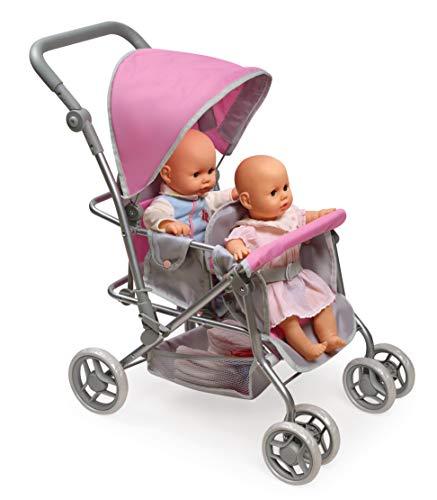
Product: Badger Basket Cruise Twin Folding Inline Double Doll Stroller (fits American Girl Dolls)
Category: Toys & Games | Dolls & Accessories | Doll Accessories | Strollers
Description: A value-packed tandem double toy stroller for little parents and precious doll babies who want to cruise with distinction.
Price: $40.99
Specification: ProductDimensions:23x14.5x26inches|ItemWeight:6.6pounds|ShippingWeight:6.6pounds(Viewshippingratesandpolicies)|ASIN:B07T93ZZJJ|Itemmodelnumber:99004|Manufacturerrecommendedage:36months-8years